William Rushbrooke Eden

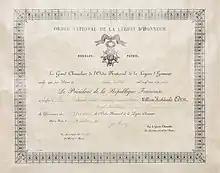
The certificate confirming William’s award of the Legion of Honour

William was born in Bath on the 11 October 1873 the son of Major Archibald Duffield Eden and his wife Emma Louisa Jarvis, and was the second of three brothers, his older sibling being Colonel (also Brigadier General) Archibald James Fergusson Eden CMG DSO and his younger being Cecil Harold Eden. His grandfather was General William Hassell Eden of the 90th Regiment of Foot. He was educated at Haileybury College.